Science outreach

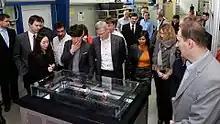
One of the major goals of science festivals is to make science more accessible to general public. Cloud chambers are popular at science fairs for their capacity to visualize the otherwise invisible radiation which surrounds us.

Besides organizing independent events, many outreach organizations sponsor existing events that promote sciences awareness. A notable examples are science fairs, public science events in which working scientists can participate both as judges and as sponsors of student projects.